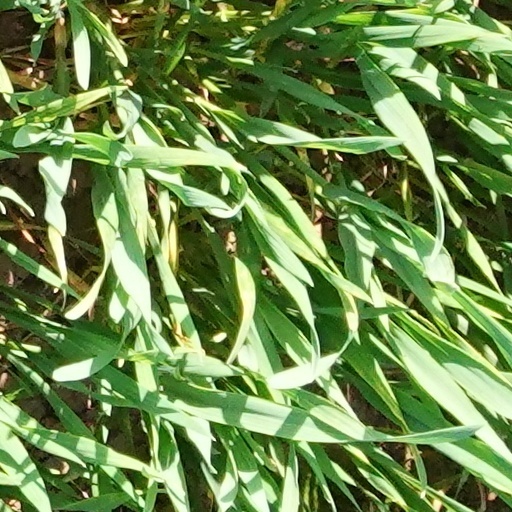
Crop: wheat